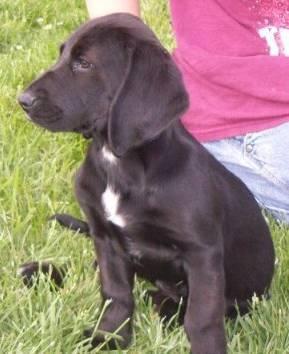
dog